Sarzana

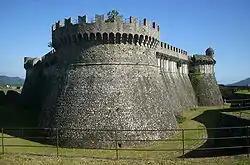
The fortress of Sarzana

A fortress to protect the town stood since at least the tenth century; it was built in its current shape under orders from Lorenzo de' Medici. In 1814 it was assigned to the Kingdom of Sardinia, the frontier between Liguria and Tuscany being now made to run between it and Carrara.